I'm Glad

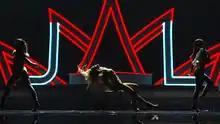
Lopez performing "I'm Glad" during her Video Vanguard set at the 2018 MTV Video Music Awards

During the song's initial release Lopez did not perform the song live at any moment in time until her performance at the 2018 MTV Video Music Awards in 2018 where she performed a small section of the song in her 10 minute long medley including recreating the video moment in which a bucket of water is splashed onto her from above while dancing (a hologram light replacing the water during the performance). Lopez included "I’m Glad" on her set list for the 2021 Global Citizen Live Festival. "I'm Glad" was also performed during Lopez's Apple Music Live concert in 2024, where she promoted the album "This Is Me...Now" (2024).